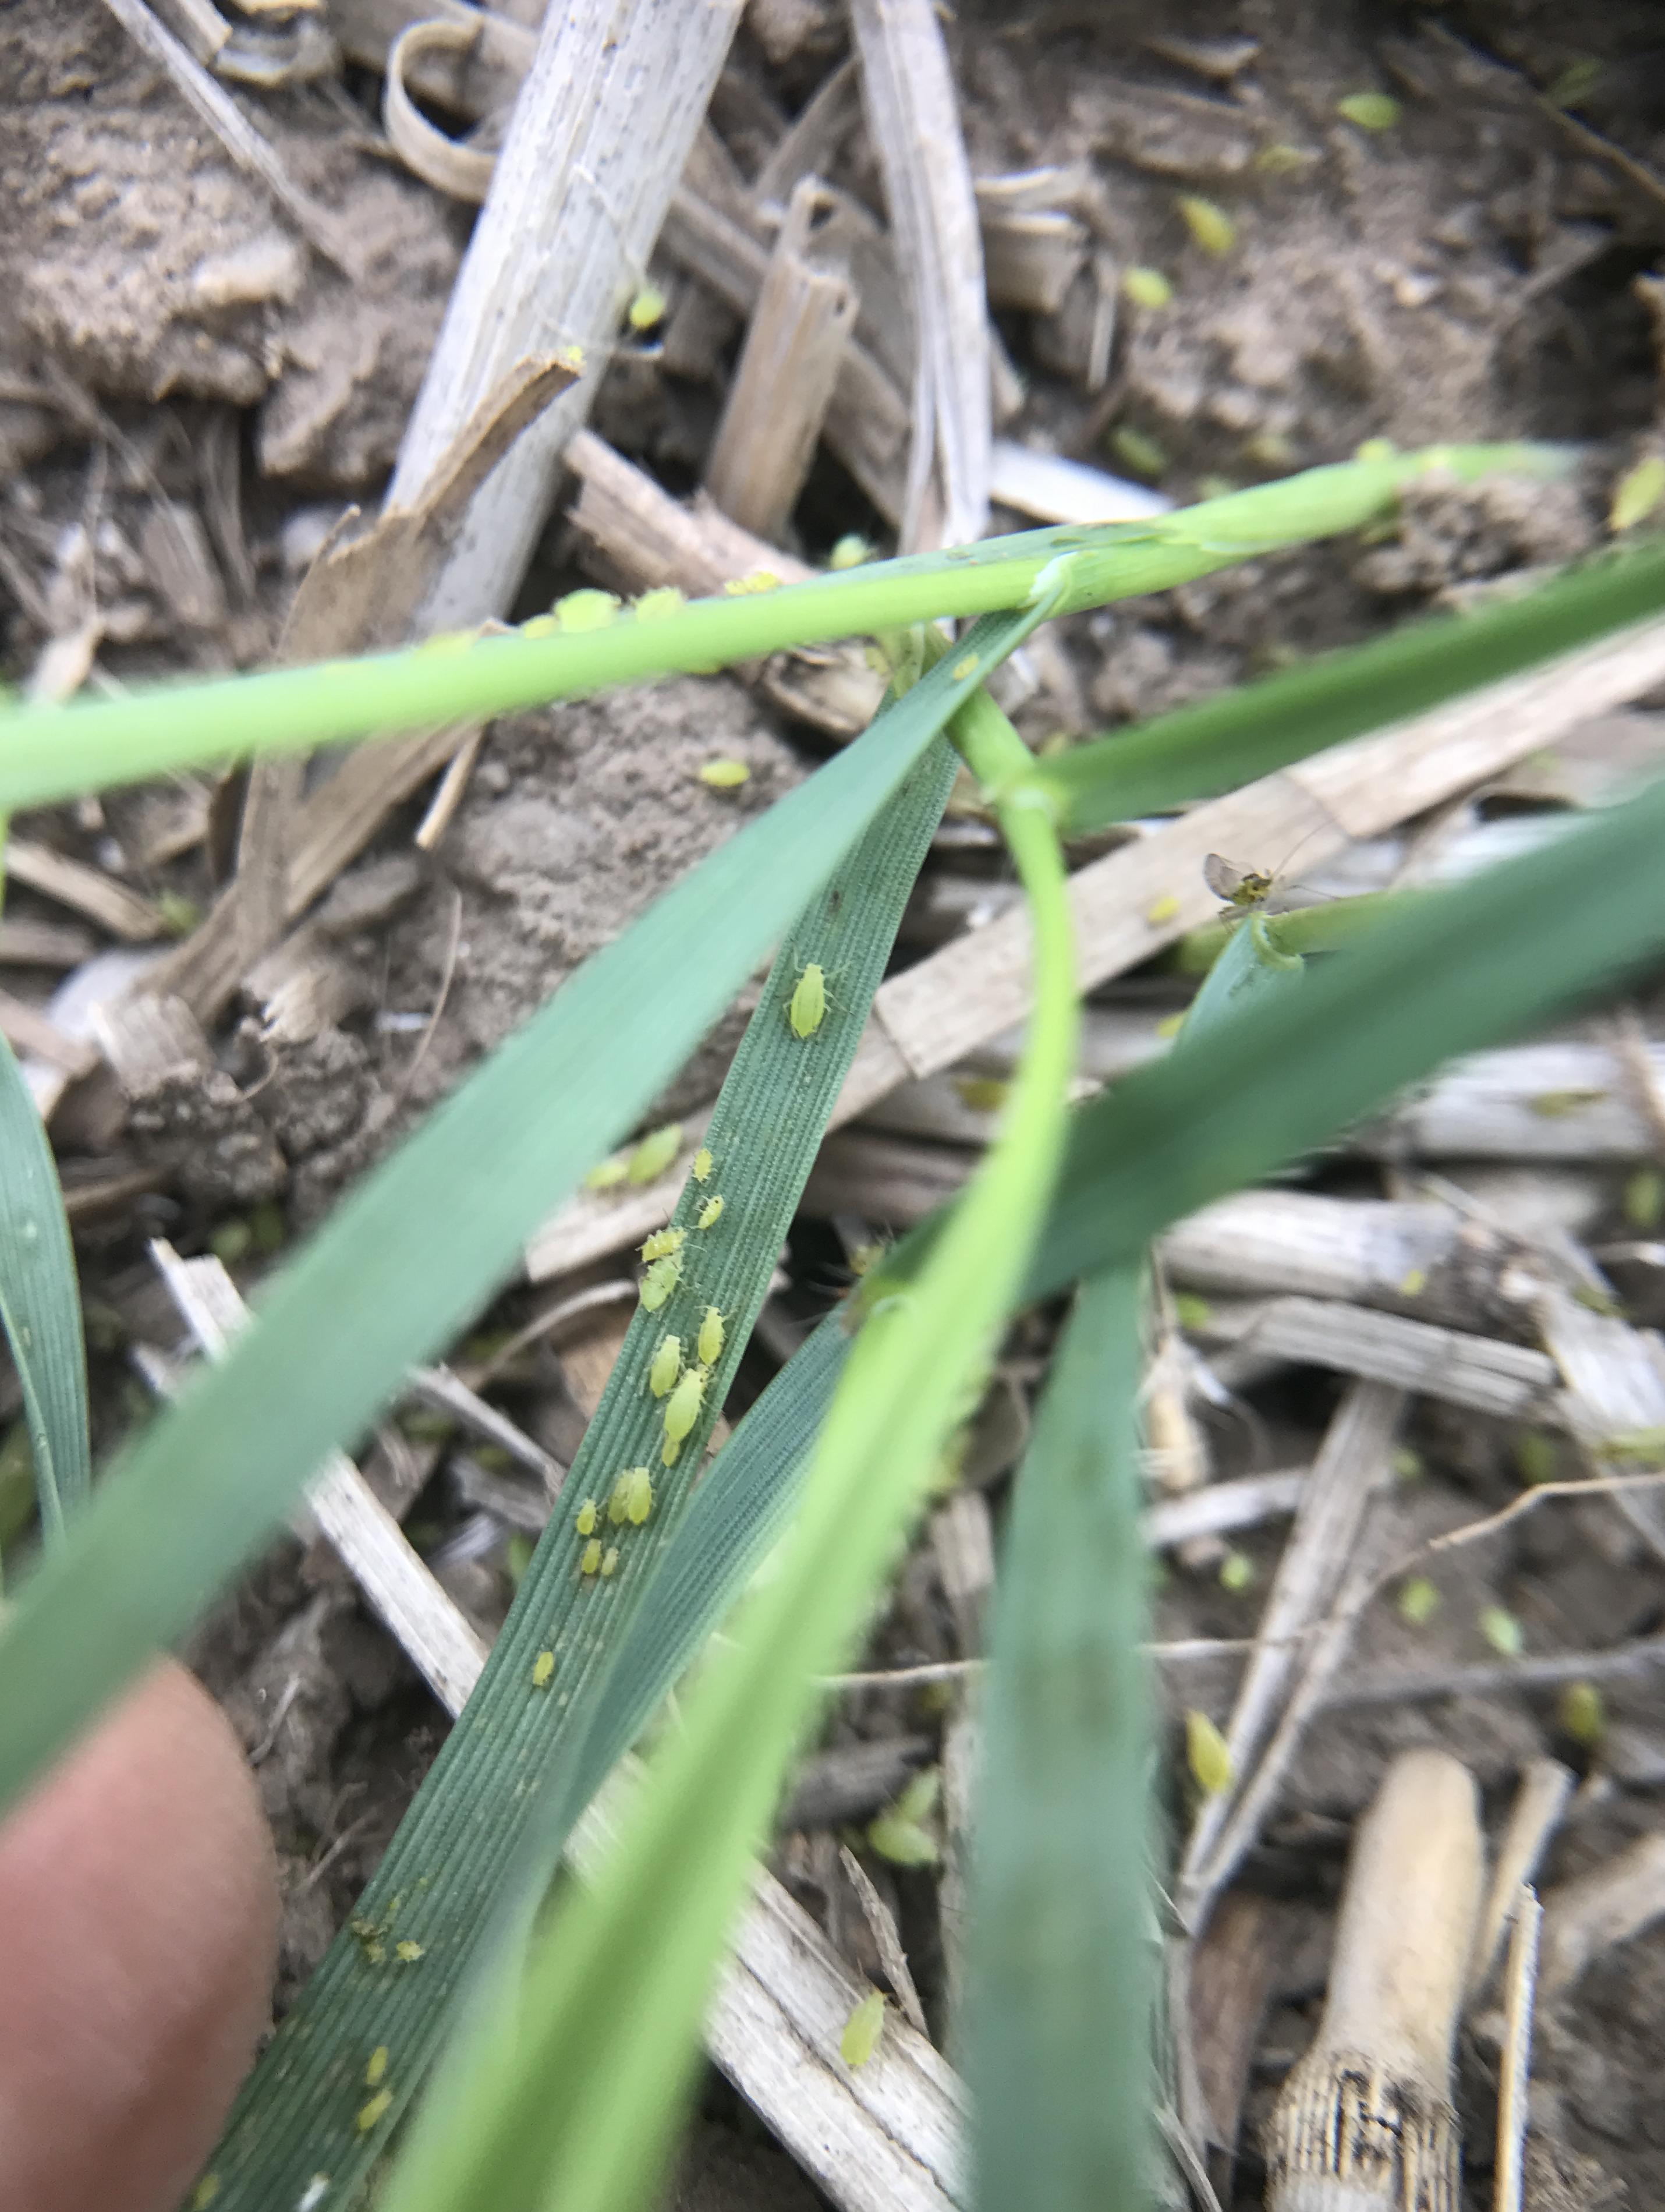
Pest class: cereal_grass_aphid